Jochi

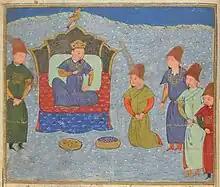
A depiction of Batu Khan, Jochi's second son and eventual successor

Jochi does not reappear in historical sources until 1203. By this time, he was old enough for marriage. Temüjin intended to betroth him to a daughter of his ally Toghrul, but because of Jochi's uncertain birth and Temüjin's comparatively low status, this proposal was taken as insulting by Toghrul's people and eventually led to war between the two leaders. After Toghrul's defeat in 1204, Jochi was given one of his nieces, Begtütmish, as a wife. He also married other women: Börte's niece Öki; her relative Sorghan; and several less powerful women, namely Qutlugh Khatun, Sultan Khatun, Nubqus, Shīr, Qarajin, and Kul. In addition, Jochi took concubines. It is unknown who Jochi's senior wife was, but it was likely either Öki or Sorghan.